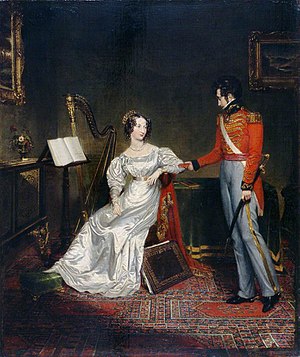
Leopold 1. af Belgien / Ophold i England
Prins Leopold og Prinsesse Charlottes forlovelse
Leopold 1. var konge af Belgien fra 1831 til 1865. Han blev Belgiens første konge den 21 juli 1831 efter landets uafhængighed fra Nederlandene.